New York State Route 75

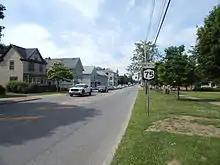
NY 75 northbound in Hamburg after the concurrency with US 62

Outside of the village, NY 75 becomes Camp Road and begins to parallel the Buffalo Southern Railroad, separated from NY 75 by only a row of homes and businesses. While on this stretch, the highway widens from two to four lanes. After , the route makes a turn to the northwest, passing under the railroad and entering the southeastern portion of a commercial strip that follows NY 75 for to New York State Thruway (I-90) exit 57. It continues past the Thruway for another before ceasing at a junction with US 20. Continuing on, the highway remains four lanes wide but serves primarily residential areas located in and around Athol Springs, a hamlet on the shores of Lake Erie.